Pat Sullivan (film producer)

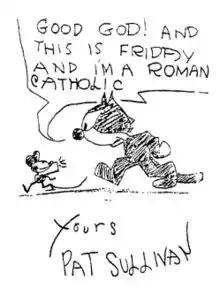
A sketch for a fan by Pat Sullivan. Samples such as this were used to match Sullivan's lettering in the initial works of Felix.

In 1917, Sullivan was convicted of rape in the second degree of a 14-year-old girl. He spent 9 months and 3 days in prison, during which time his studio went on hiatus.